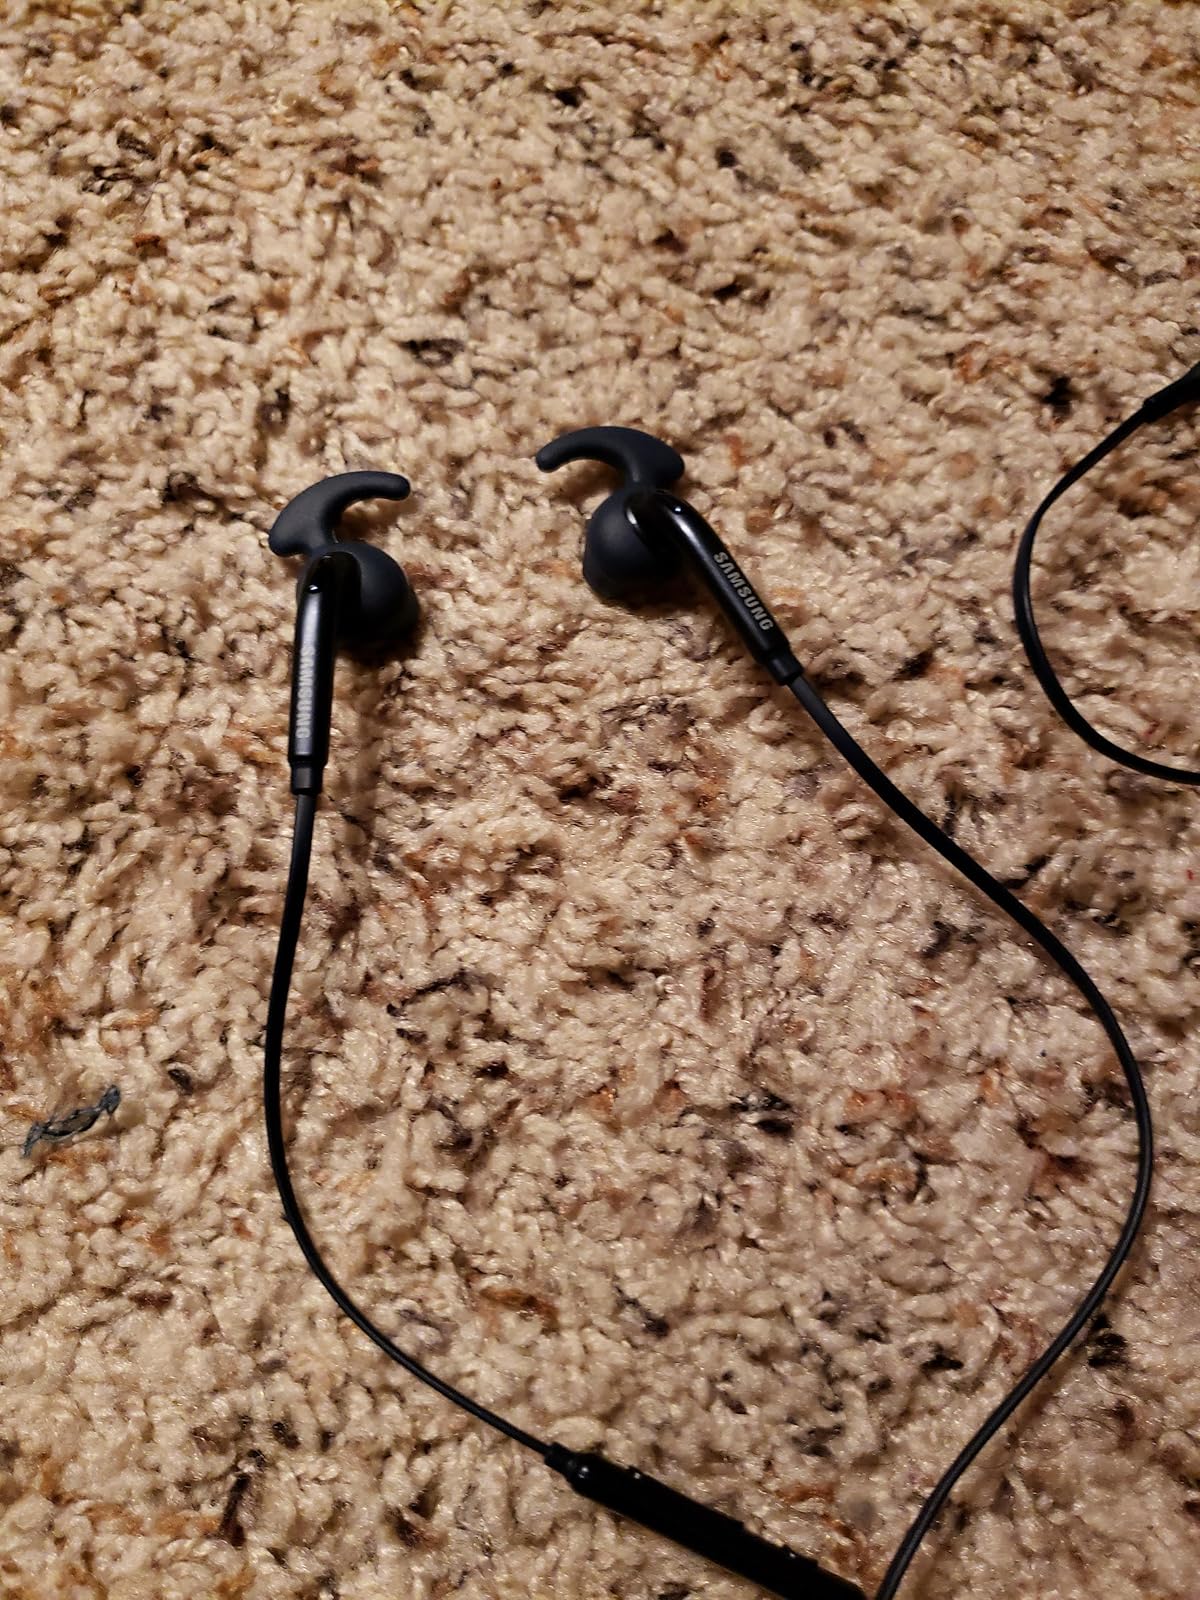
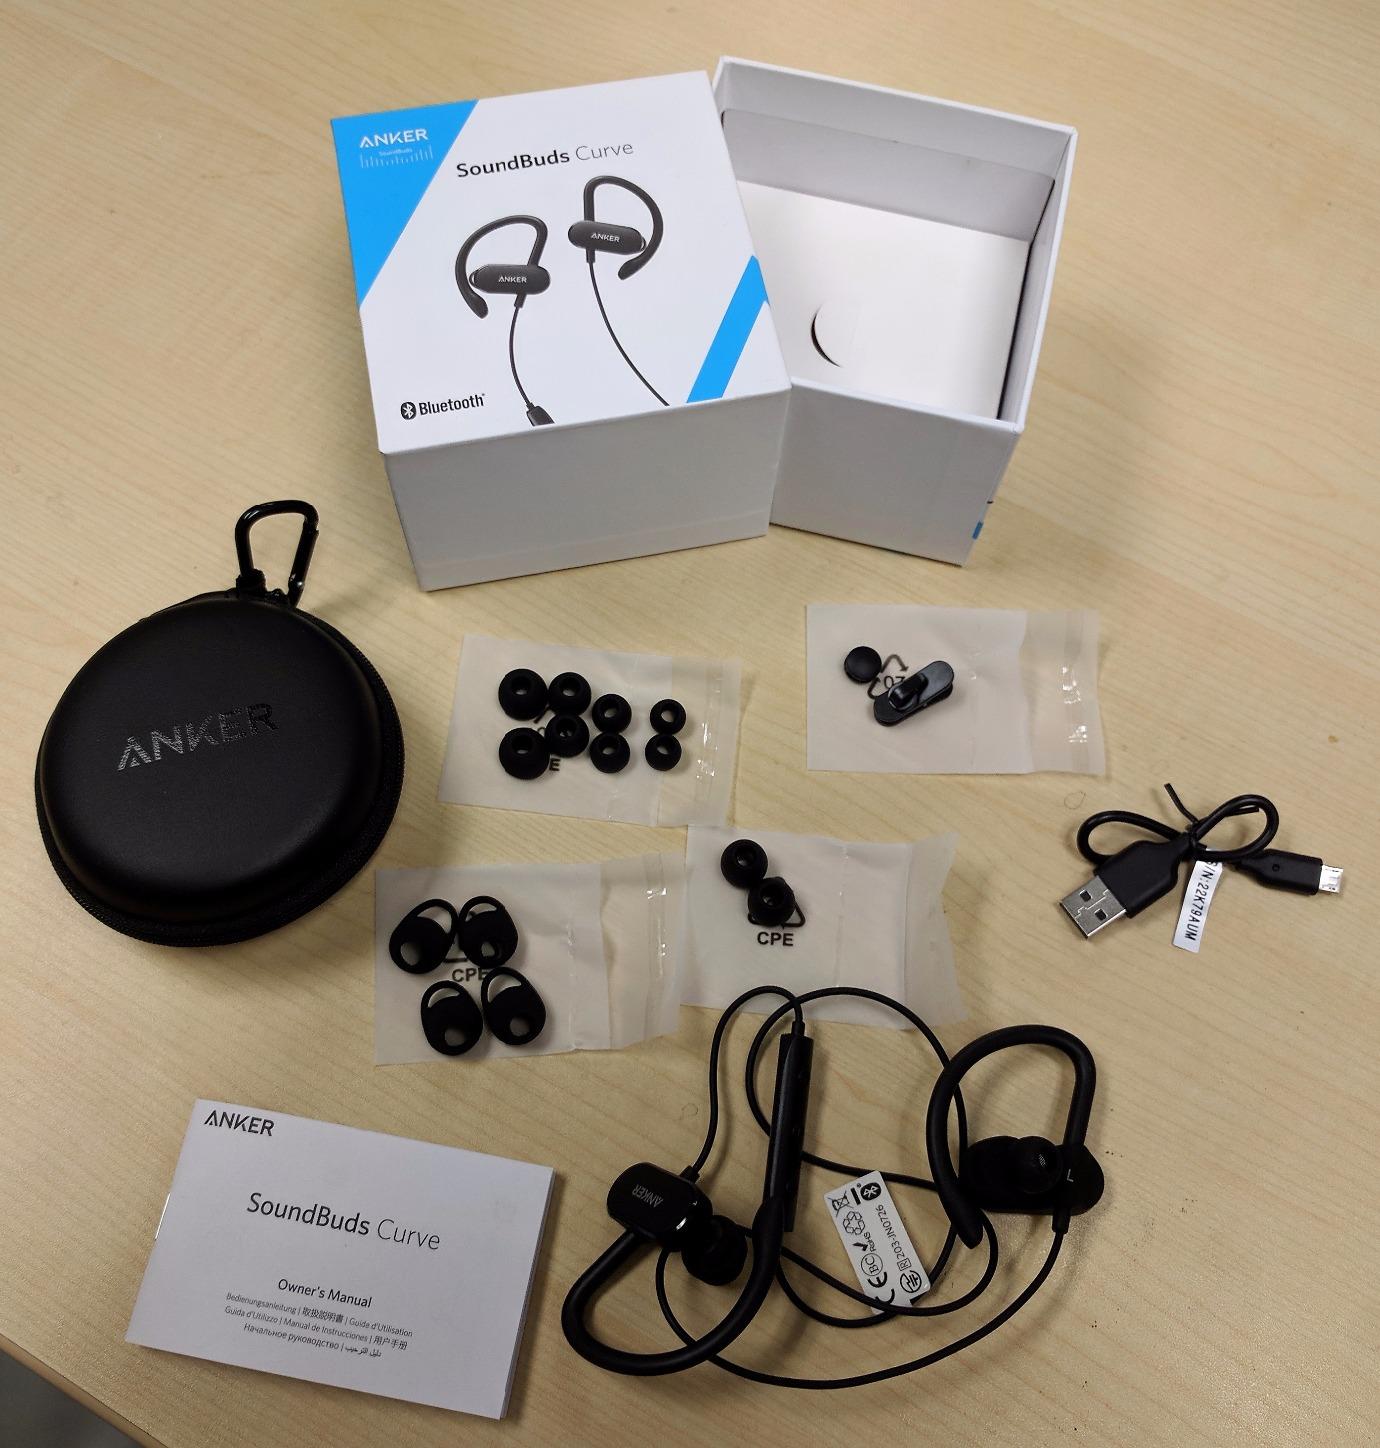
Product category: headphones
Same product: no